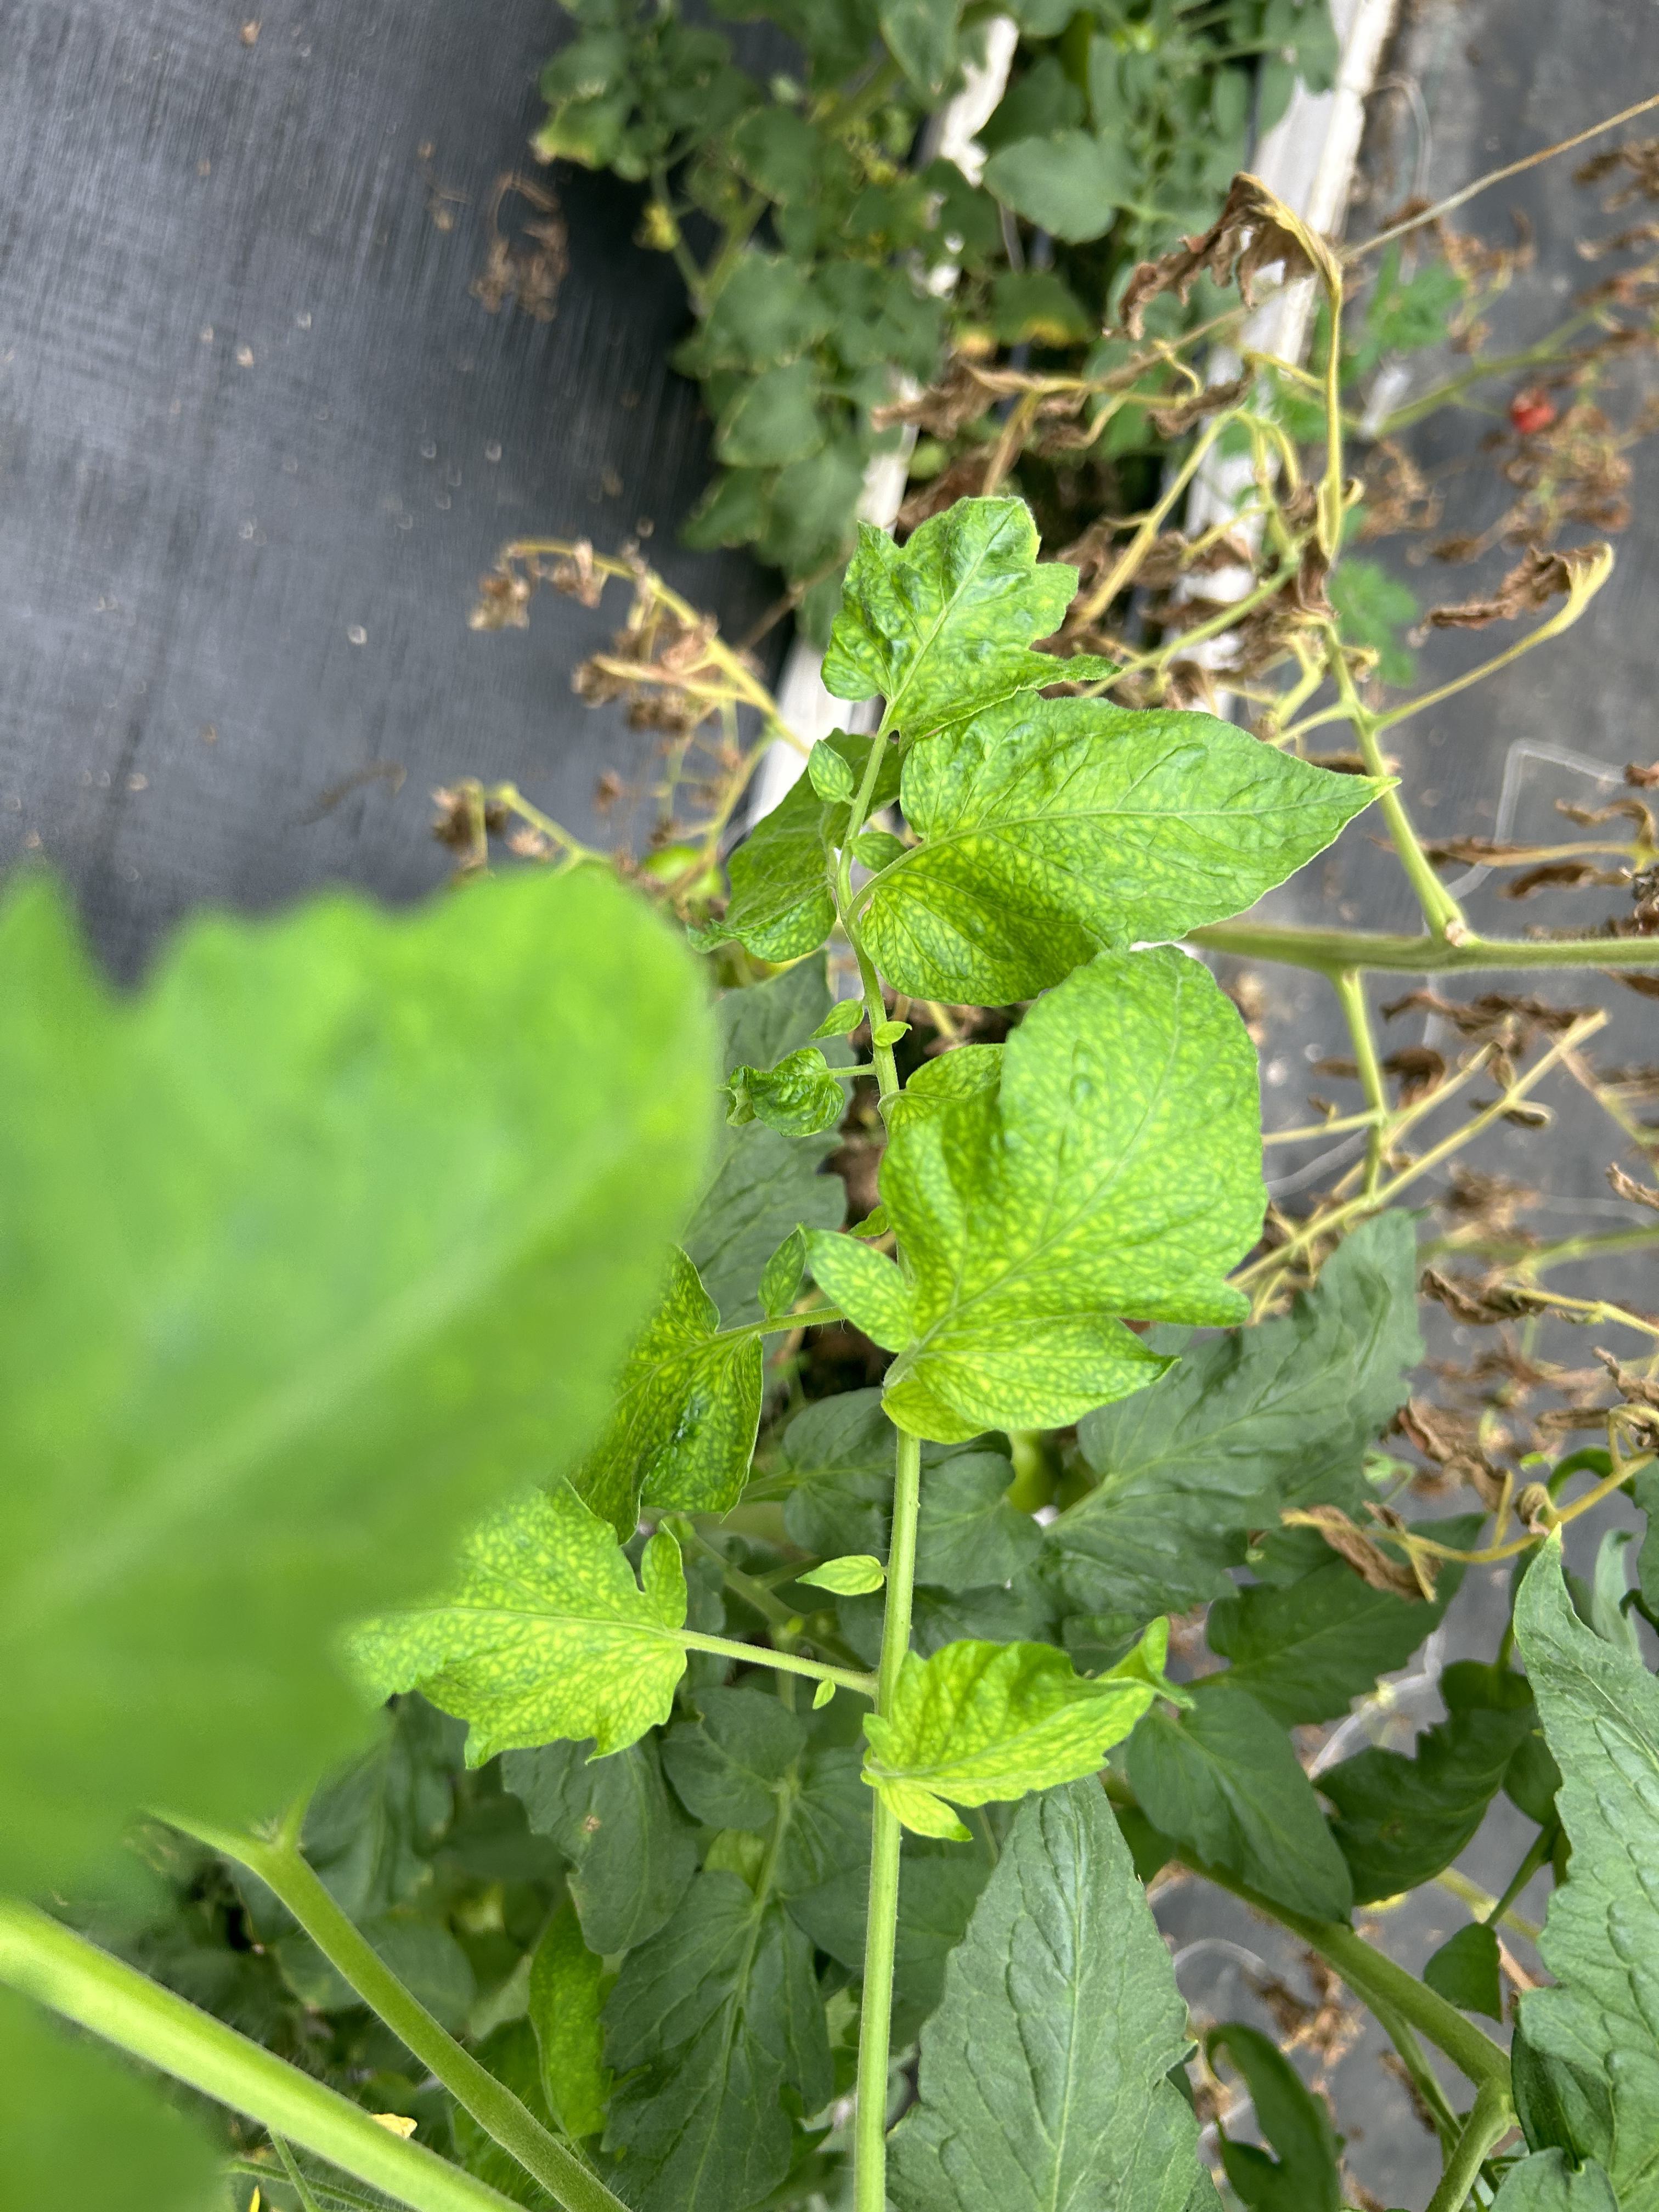
Disease: Viral